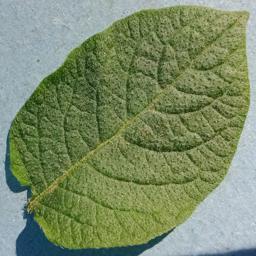
Label: Potato___Healthy